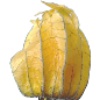
Label: Physalis with Husk 1